Sha Fei

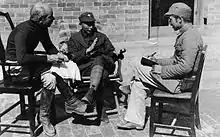
Sha Fei's photo of Norman Bethune and Nie Rongzhen in 1938

Soon after his Lu Xun's images earned him national fame, the Second Sino-Japanese War broke out in 1937 and Sha Fei joined the Communist resistance in northern China. He went to the battlefront and photographed the Battle of Pingxingguan in September. The following month he formally enlisted in the Eighth Route Army, which established a resistance base in the Jin-Cha-Ji (Shanxi-Chahar-Hebei) border region. In November, he was made head of the editorial department of the base's propaganda bureau. He was also appointed head of the "Resistance Daily Press", the predecessor of the "People's Daily", and covered the battles of the Eighth Route Army. He founded the "Jin-Cha-Ji Pictorial", which first appeared on July 7, 1942.